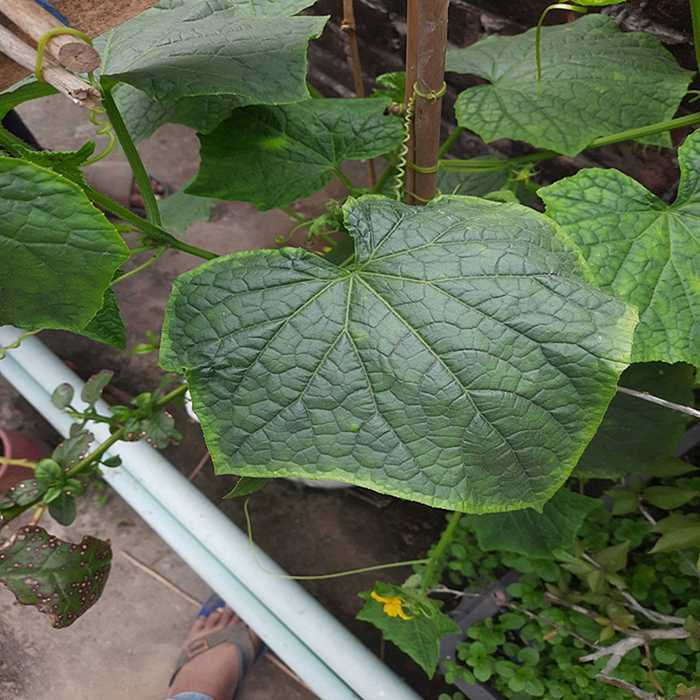
Plant: Cucumber
Label: Fresh leaf